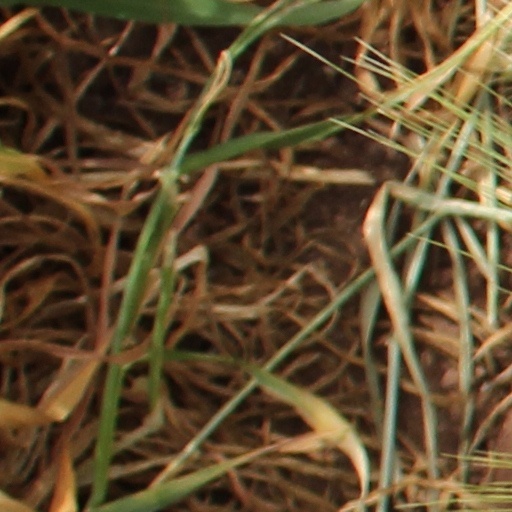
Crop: wheat